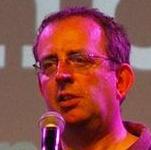
Age: 49